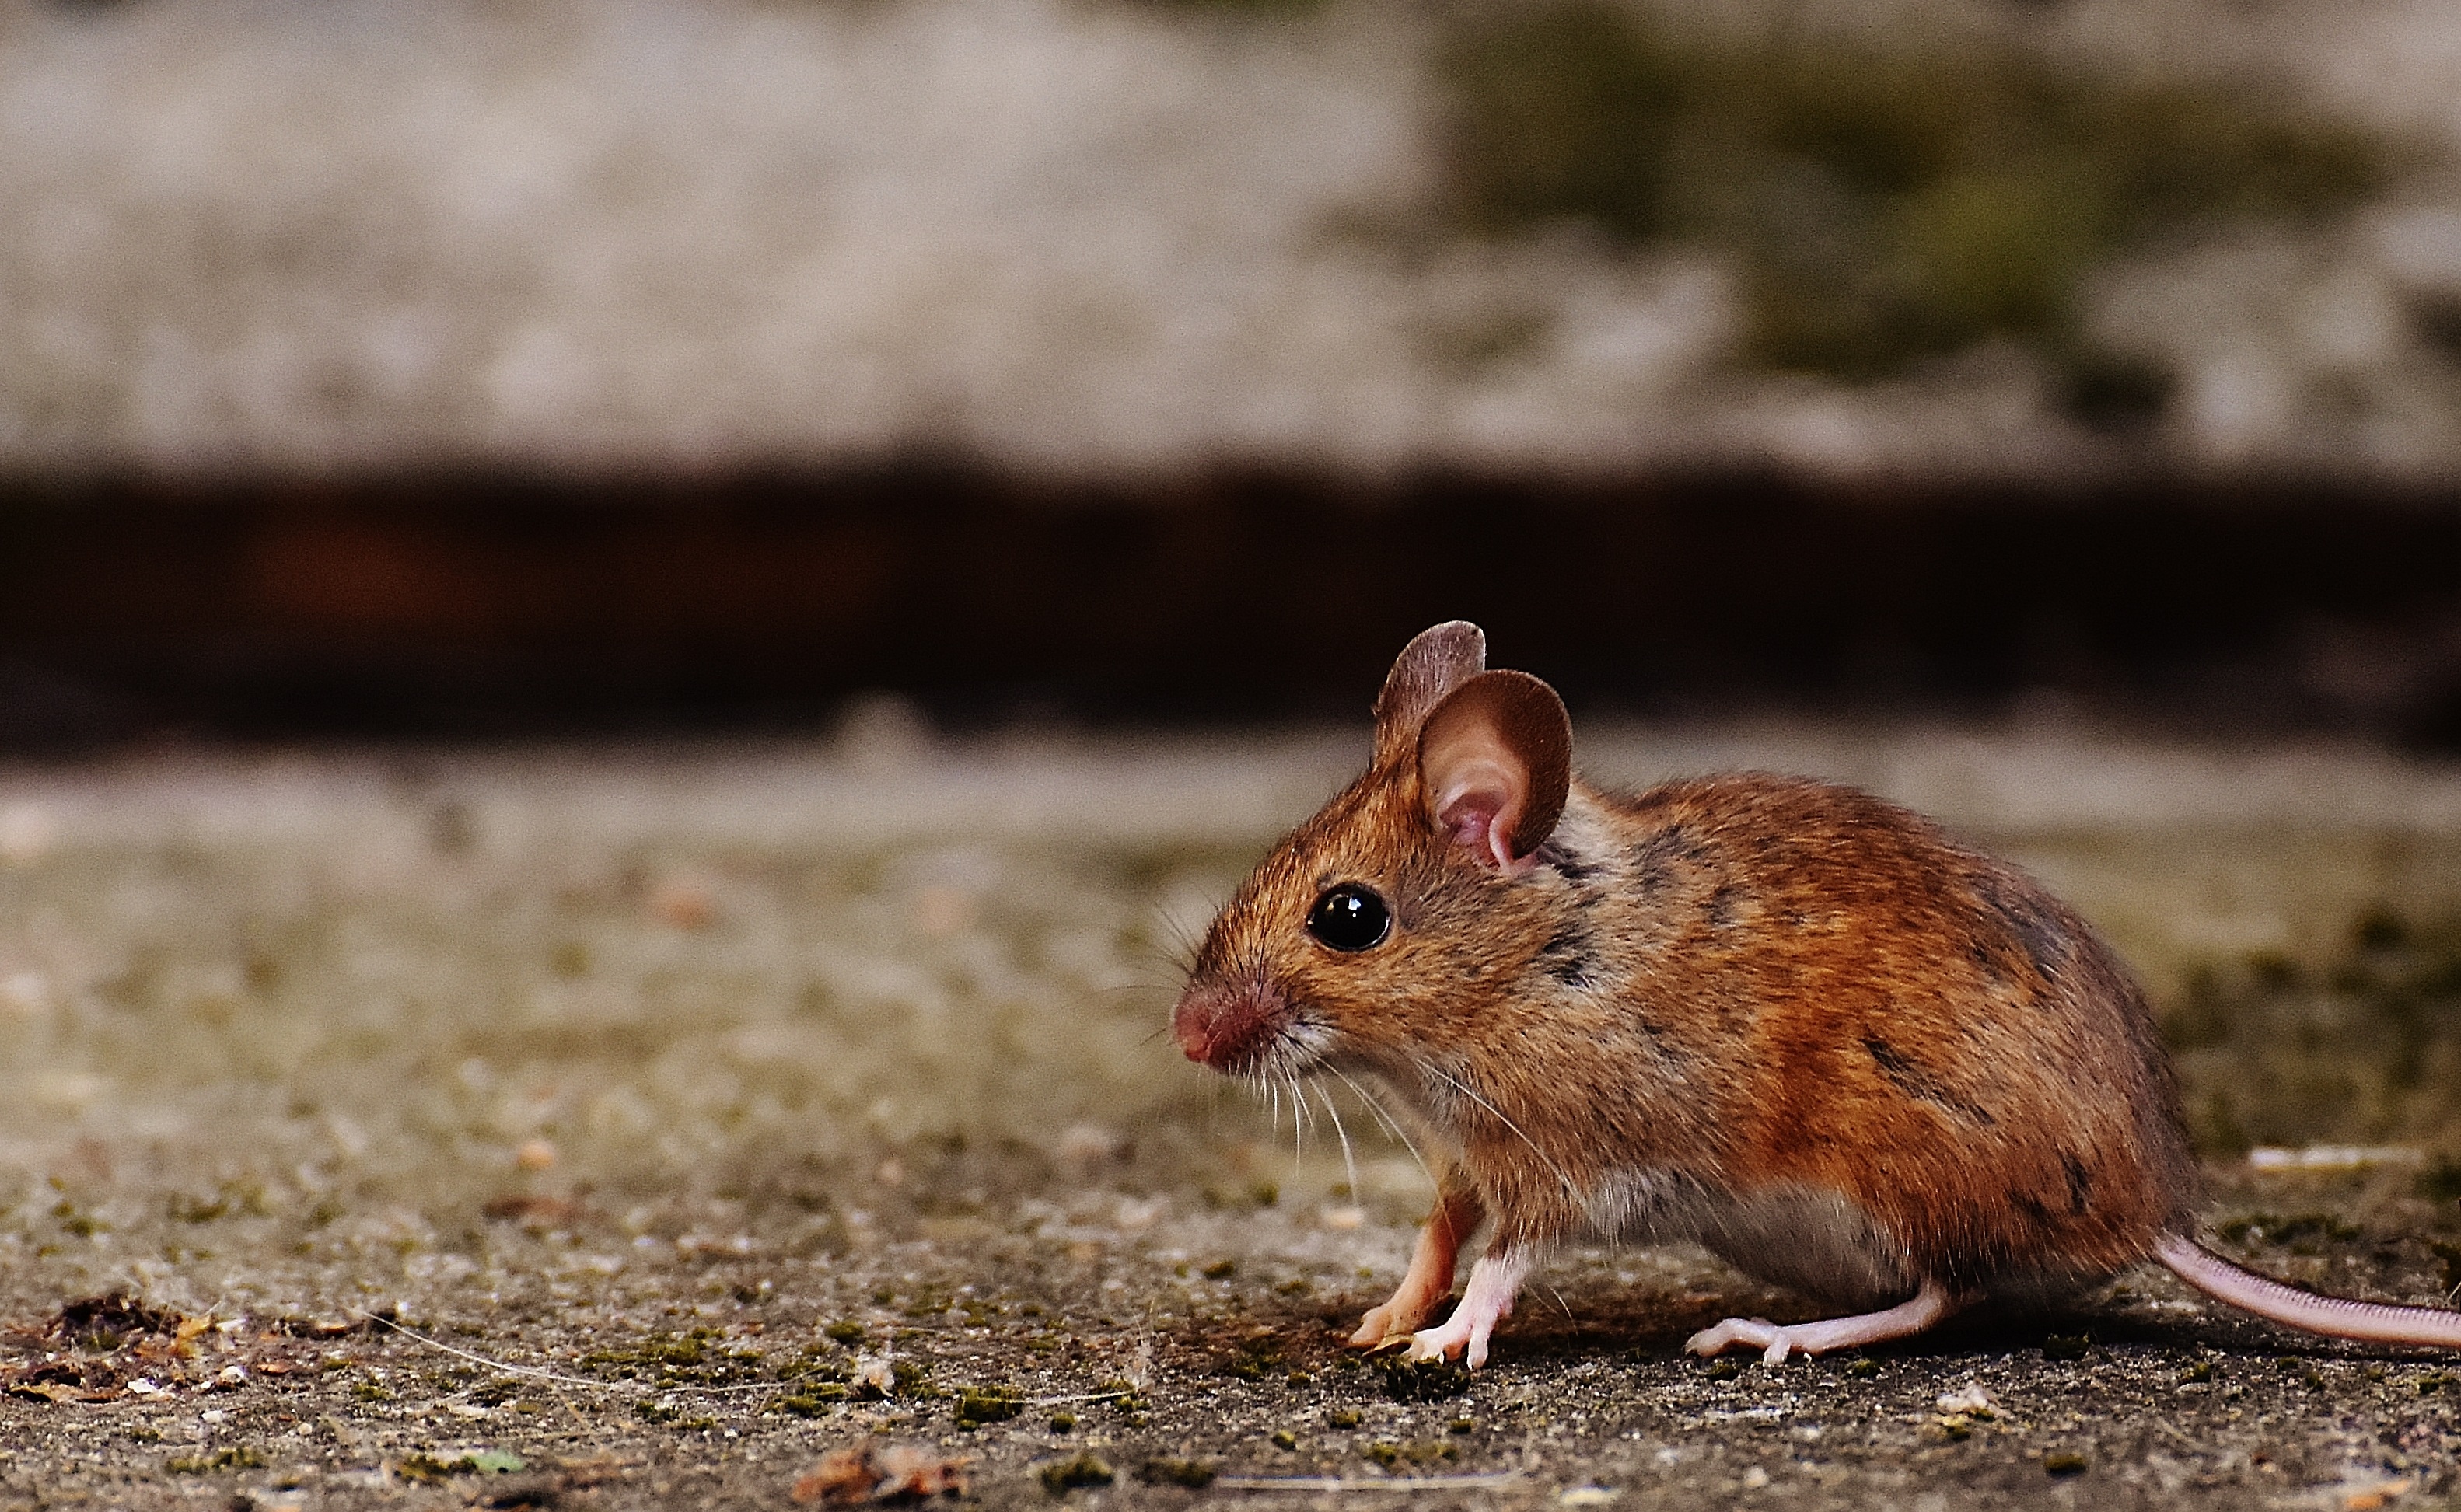
nature, sweet, mouse, animal, cute, wildlife, fur, small, brown, mammal, squirrel, rodent, fauna, whiskers, vertebrate, funny, nager, mice, button eyes, wood mouse, apodemus sylvaticus, gerbil, muridae